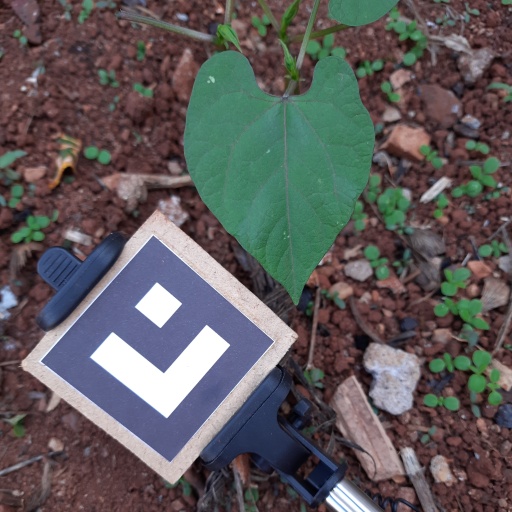
Observations: flat surface, no eating holes, under shade